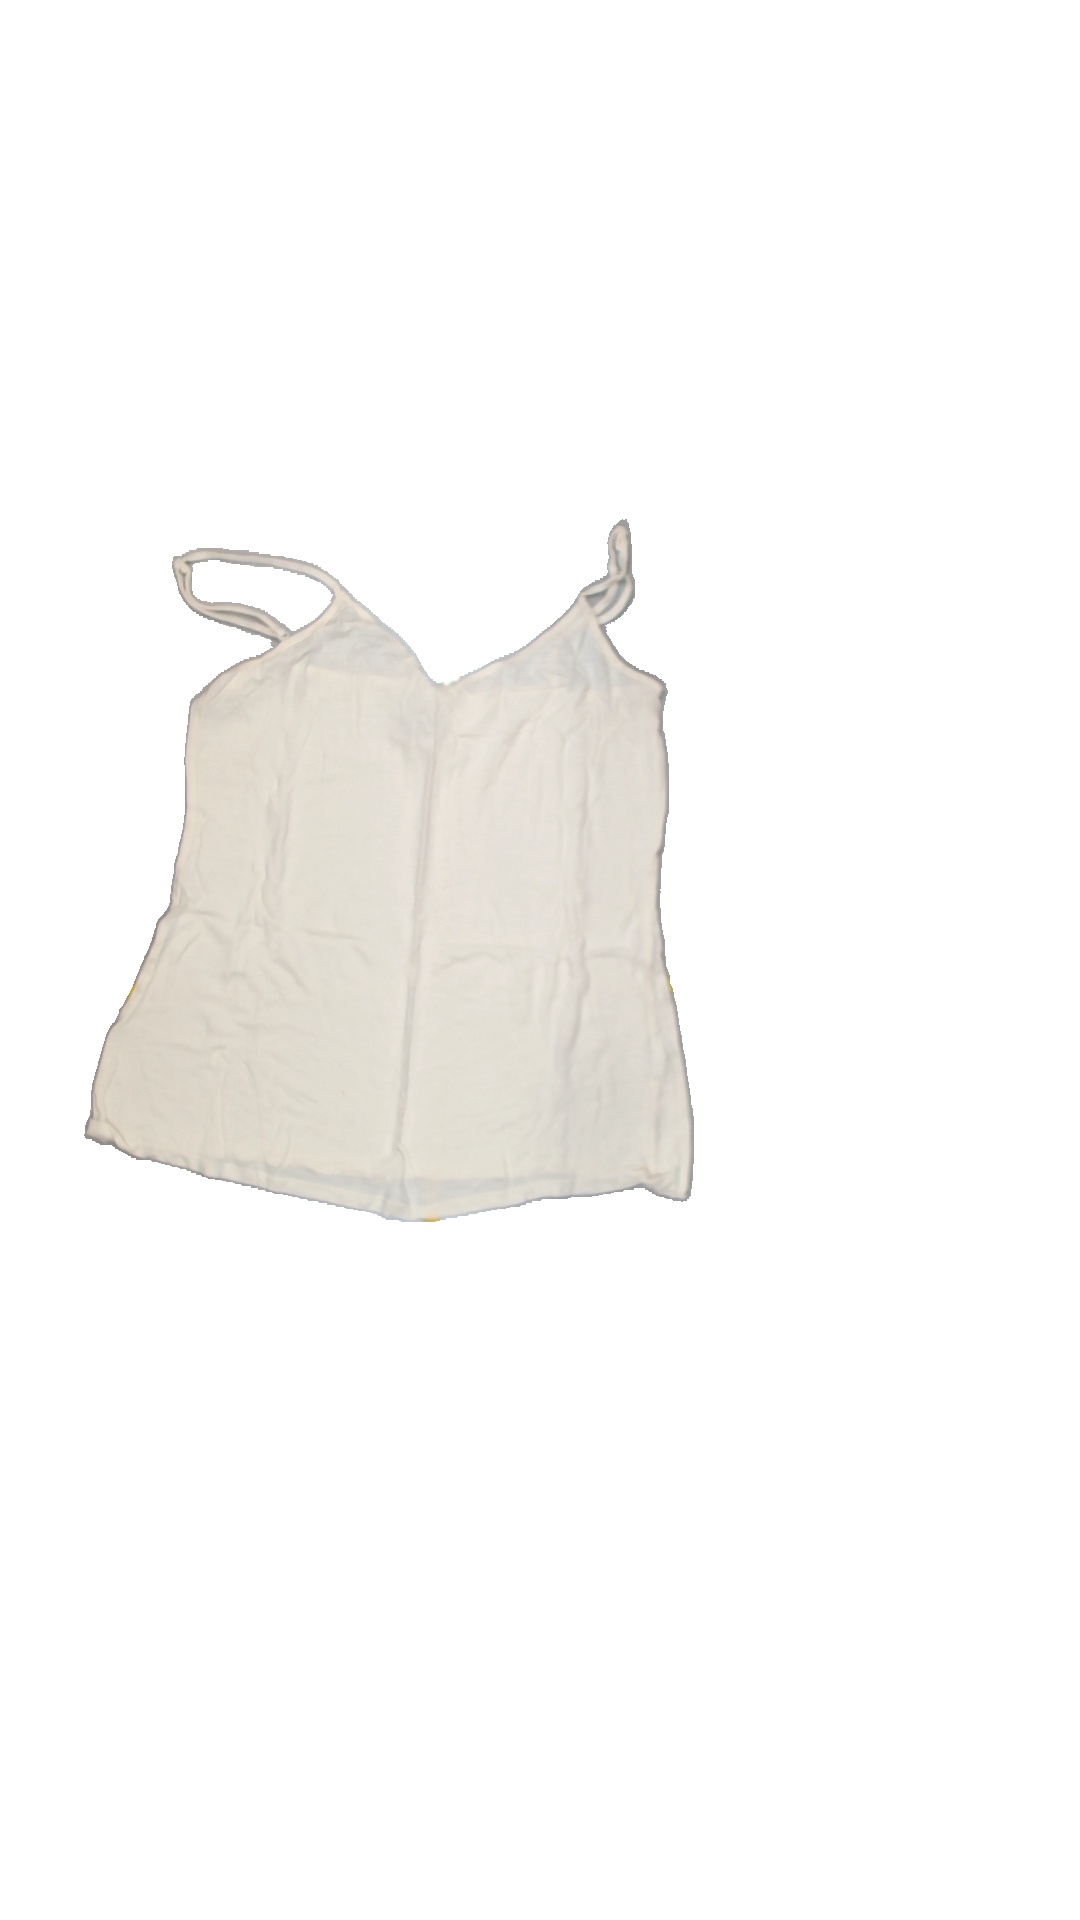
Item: Tank Top (Ladies)
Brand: Soya/soyaconcept
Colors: White
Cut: Loose, C-collar
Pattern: Plain
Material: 100%viscose
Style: No trend
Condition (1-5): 4
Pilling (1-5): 4
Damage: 0
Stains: No
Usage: Reuse
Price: <50